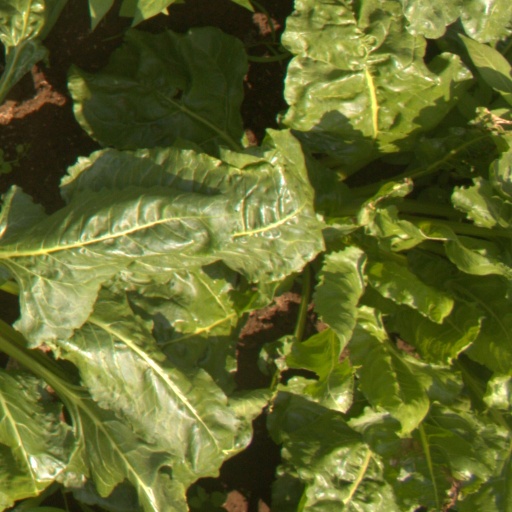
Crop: sugar beet